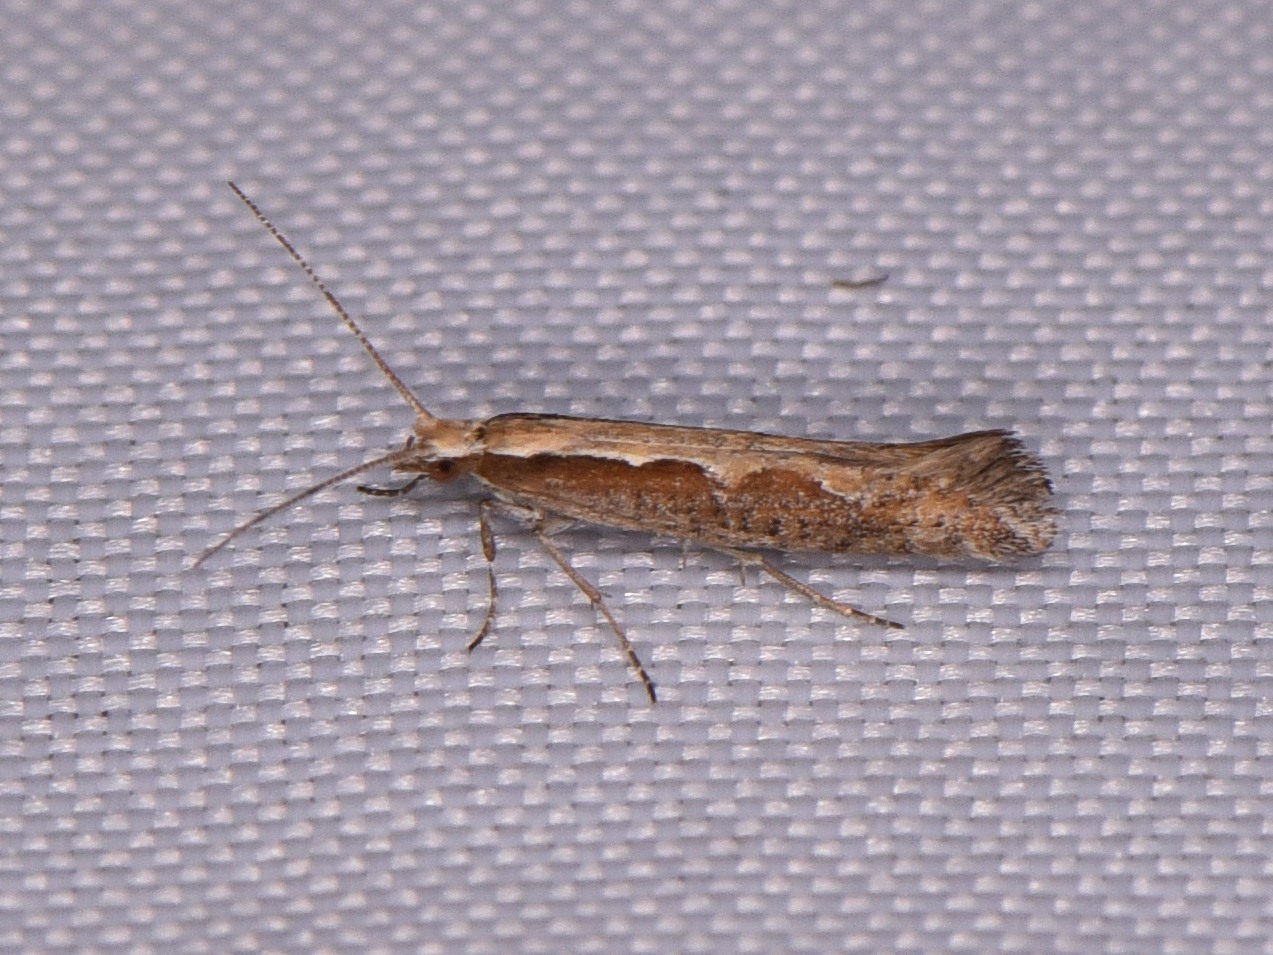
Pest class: diamondback_moth